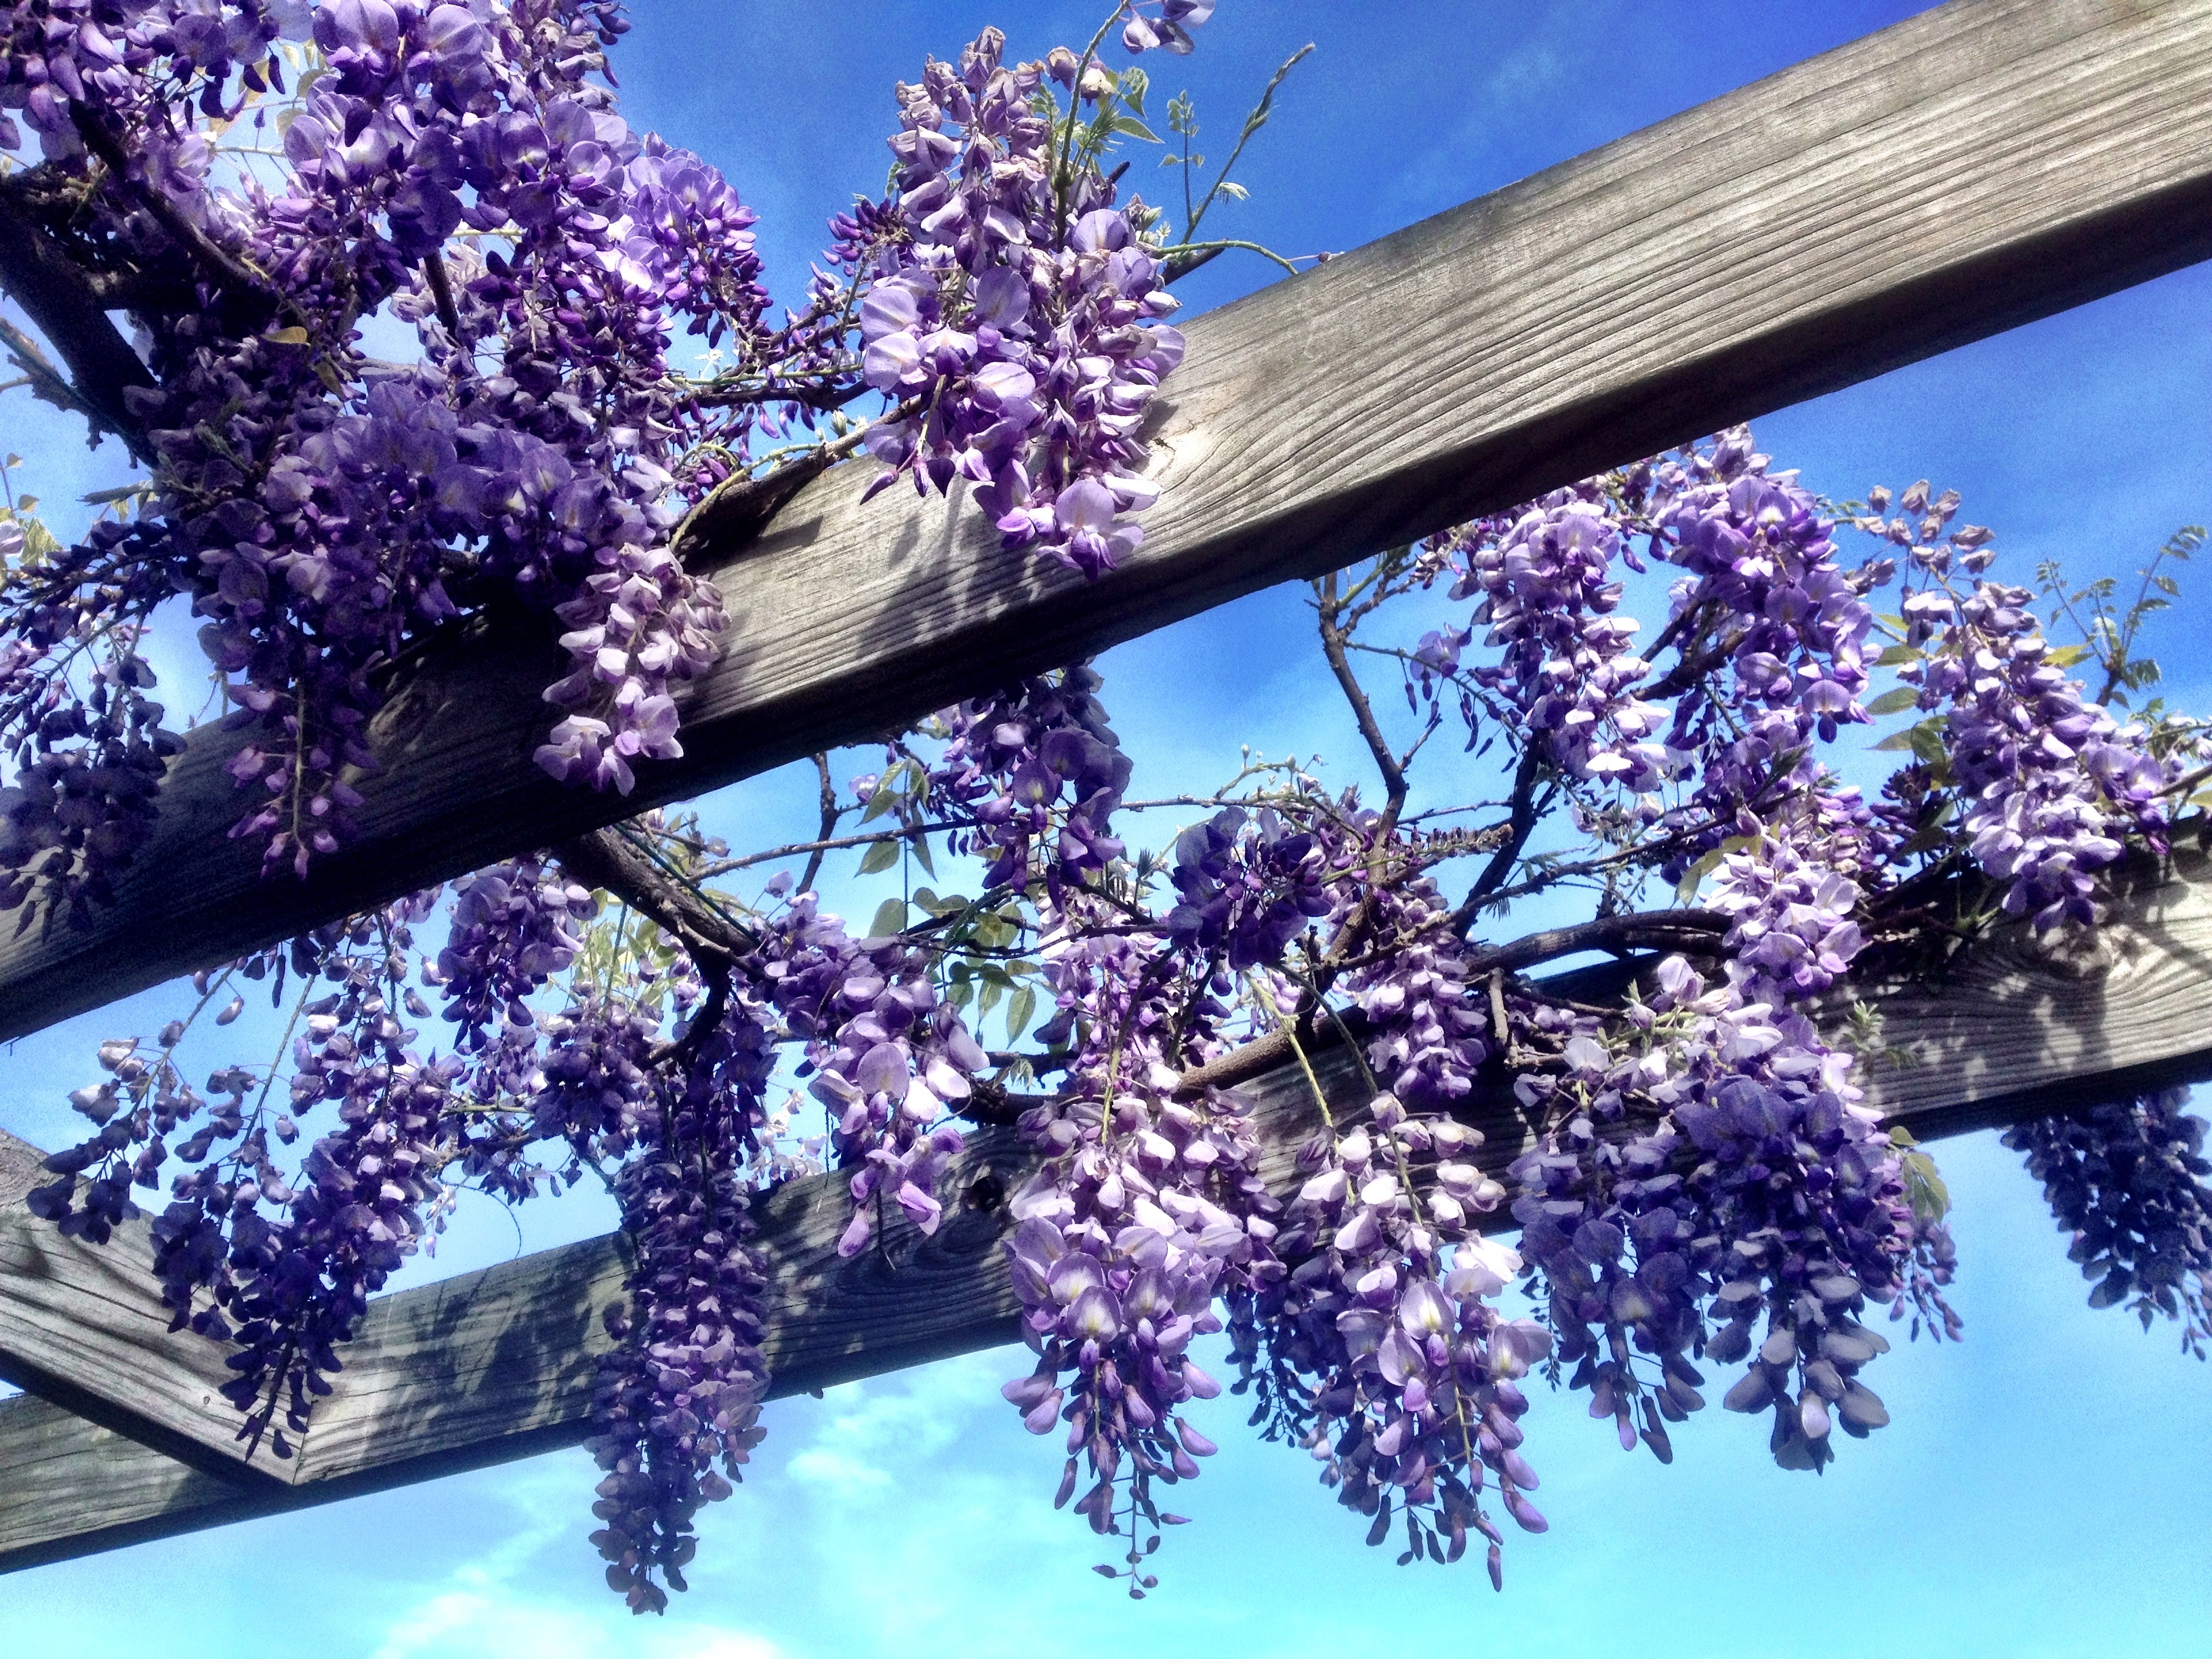
tree, nature, branch, blossom, plant, vine, bunch, flower, purple, bloom, frost, floral, asian, spring, blooming, blue, garden, flora, season, lavender, cherry blossom, japanese, shrub, violet, lilac, wisteria, flowering plant, land plant